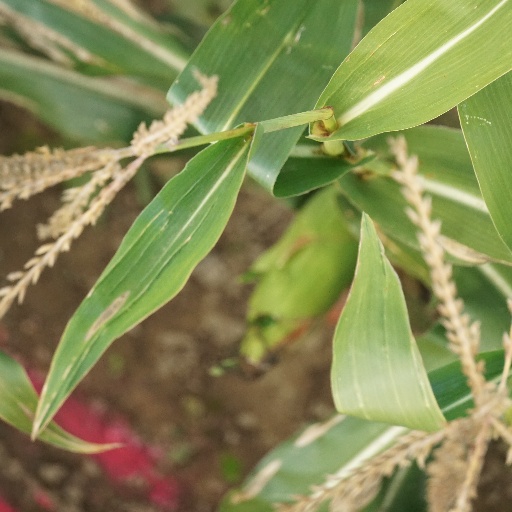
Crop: maize; corn